Grimeton Radio Station

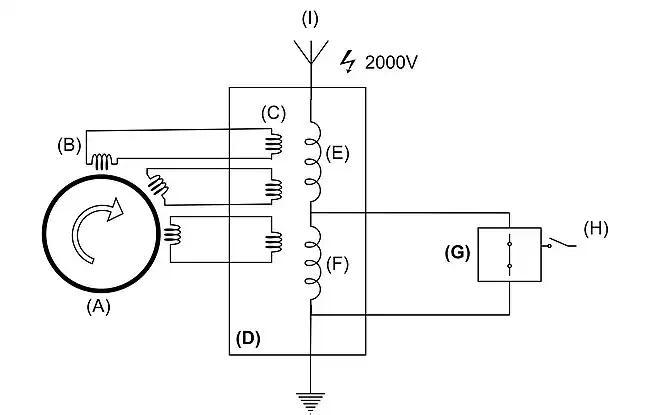
Resonant circuit consisting of antenna (I), transformer (D) and magnetic amplifier (G)

The antenna resonant circuit essentially consists of the antenna (I), a transformer (D) and a magnetic amplifier (G).